Balthasar Beschey

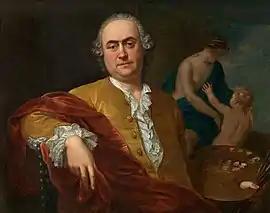
"Self-portrait"

Balthasar Beschey (1708, Antwerp – 1776, Antwerp) was a Flemish painter, draughtsman and decorative painter of interiors. He started his career as landscape painter but later on switched to history and portrait painting. He played a prominent role in the development of the Academy of Arts in Antwerp and as a teacher.